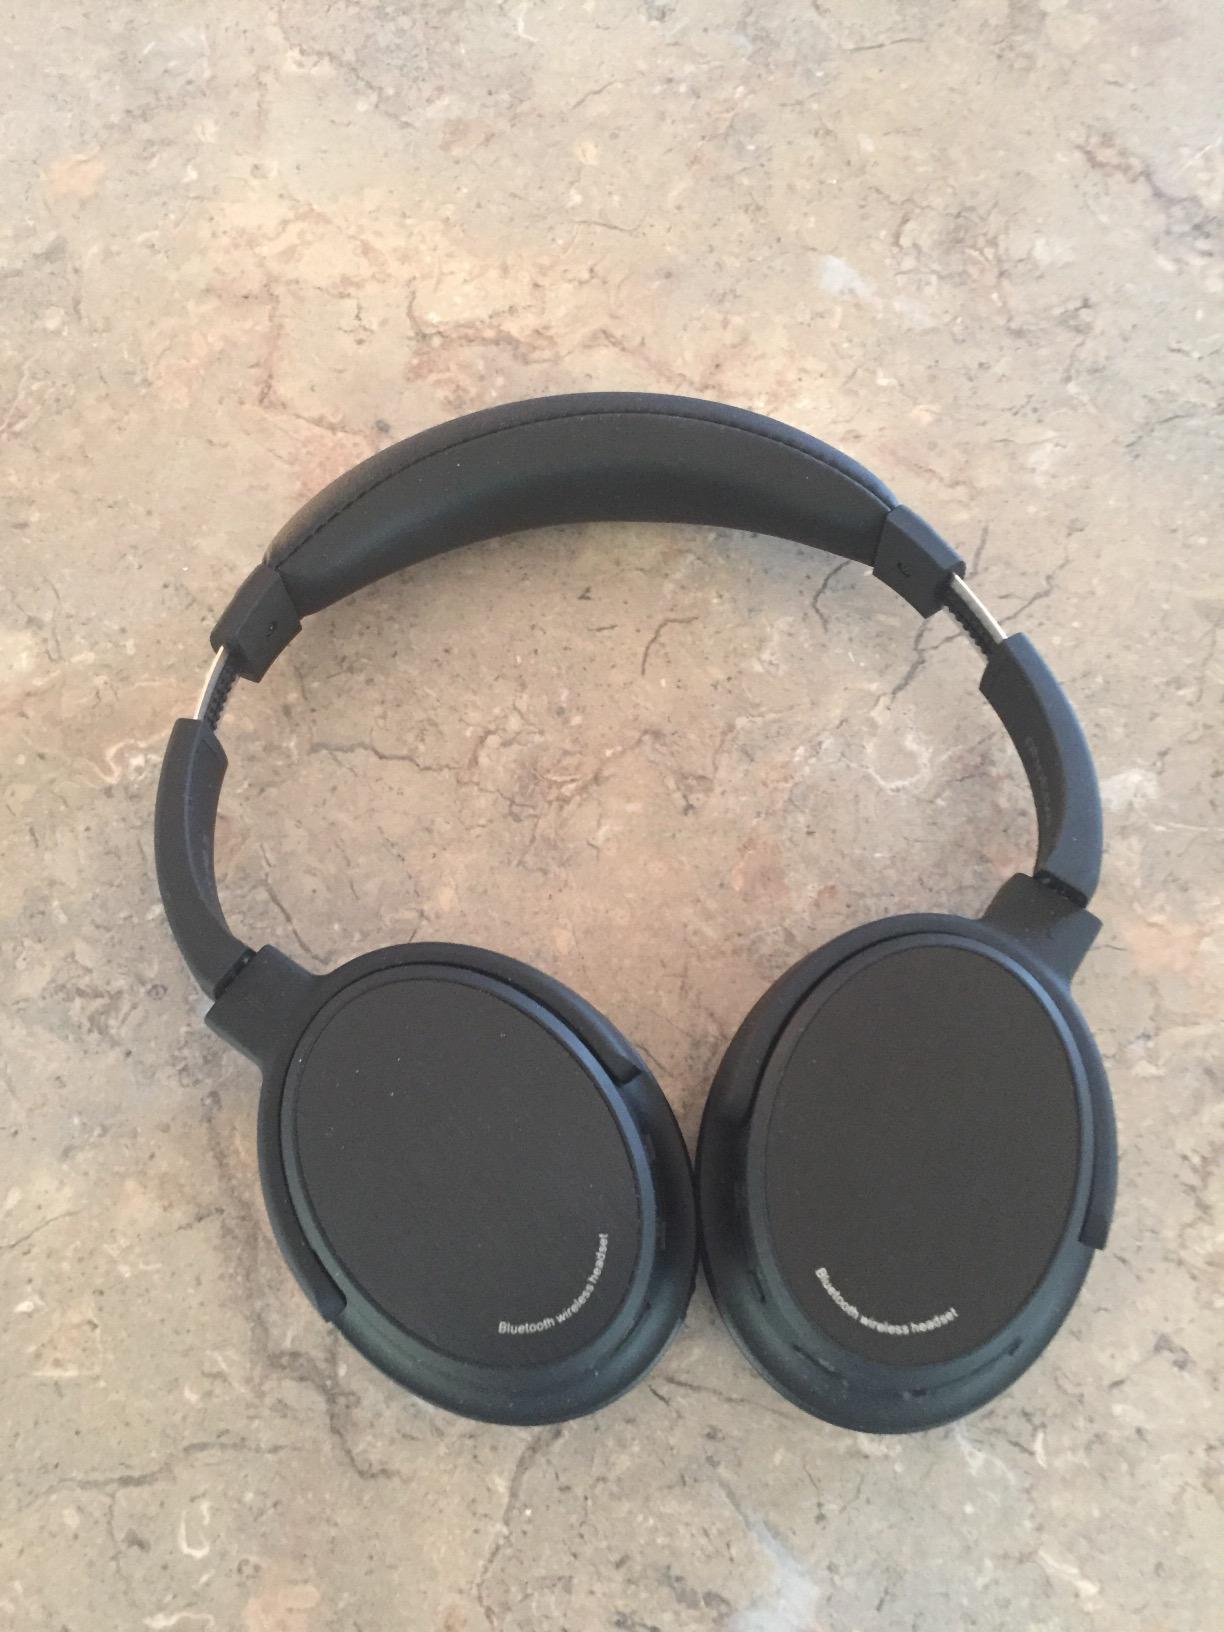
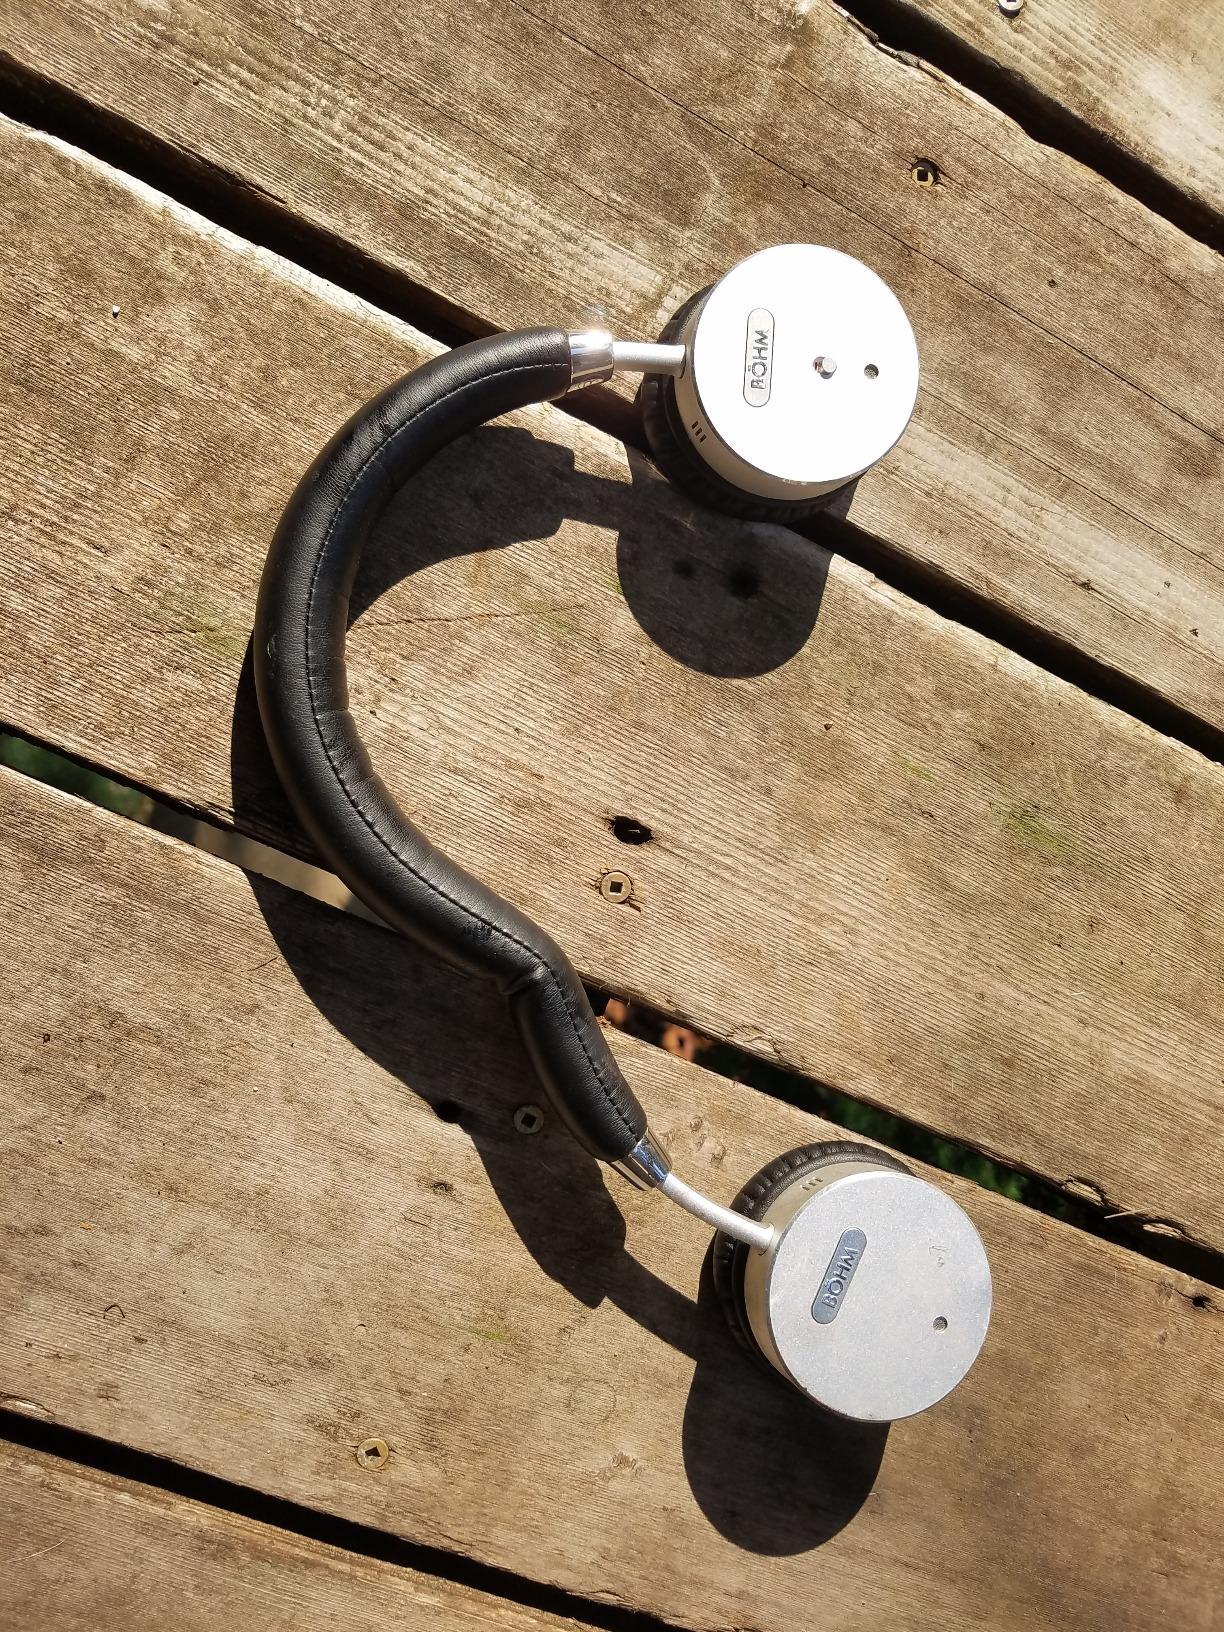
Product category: headphones
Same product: no